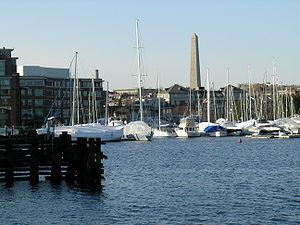
Charlestown est aujourd'hui un quartier de la ville de Boston, comté de Suffolk, dans l'État du Massachusetts aux États-Unis. Initialement appelé Mishawum par les Amérindiens à sa création en 1628, il est situé sur une péninsule au nord de la rivière Charles, en face du centre-ville de Boston, et jouxte la Mystic River et le port de Boston. Charlestown a été aménagé en 1629 par l'ingénieur Thomas Graves, l'un de ses premiers colons. Le 17 juin 1775, la péninsule de Charlestown a été le théâtre de la bataille de Bunker Hill, épisode fameux de la guerre d'indépendance des États-Unis qui s'est déroulée pendant le siège de Boston. C'était à l'origine une ville à part entière et la première capitale de la Colonie de la baie du Massachusetts, avant d'être intégrée dans Boston le 5 janvier 1874. La population d'origine irlandaise y est importante depuis la migration des Irlandais pendant la grande famine irlandaise des années 1840. Depuis la fin des années 1980, le quartier a beaucoup changé en raison de sa proximité du centre-ville et son architecture coloniale. Cependant, il maintient toujours une forte population à l'identité américano-irlandaise.